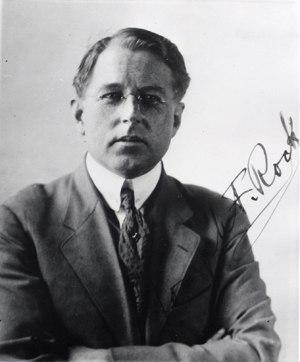
Dr Joseph François Rock, Professeur de Botanique à Hawaii et explorateur, Journaliste au National Geographic
Le chaulmoogra est un terme général désignant :
Joseph Rock, de son nom complet Joseph Francis Charles Rock, est un botaniste, un linguiste, un explorateur et un géographe américain d’origine autrichienne, né le 13 janvier 1884 à Vienne et mort le 5 décembre 1962 à Honolulu.